Jim McCormick (rugby union)

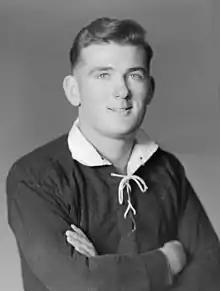
McCormick in 1949

James McCormick (15 October 1923 – 8 December 2006) was a New Zealand rugby union player. A hooker, McCormick represented Wairarapa and at a provincial level. He was a member of the New Zealand national side, the All Blacks, on their 1947 tour of Australia. He played three matches on that tour but did not appear in any internationals.